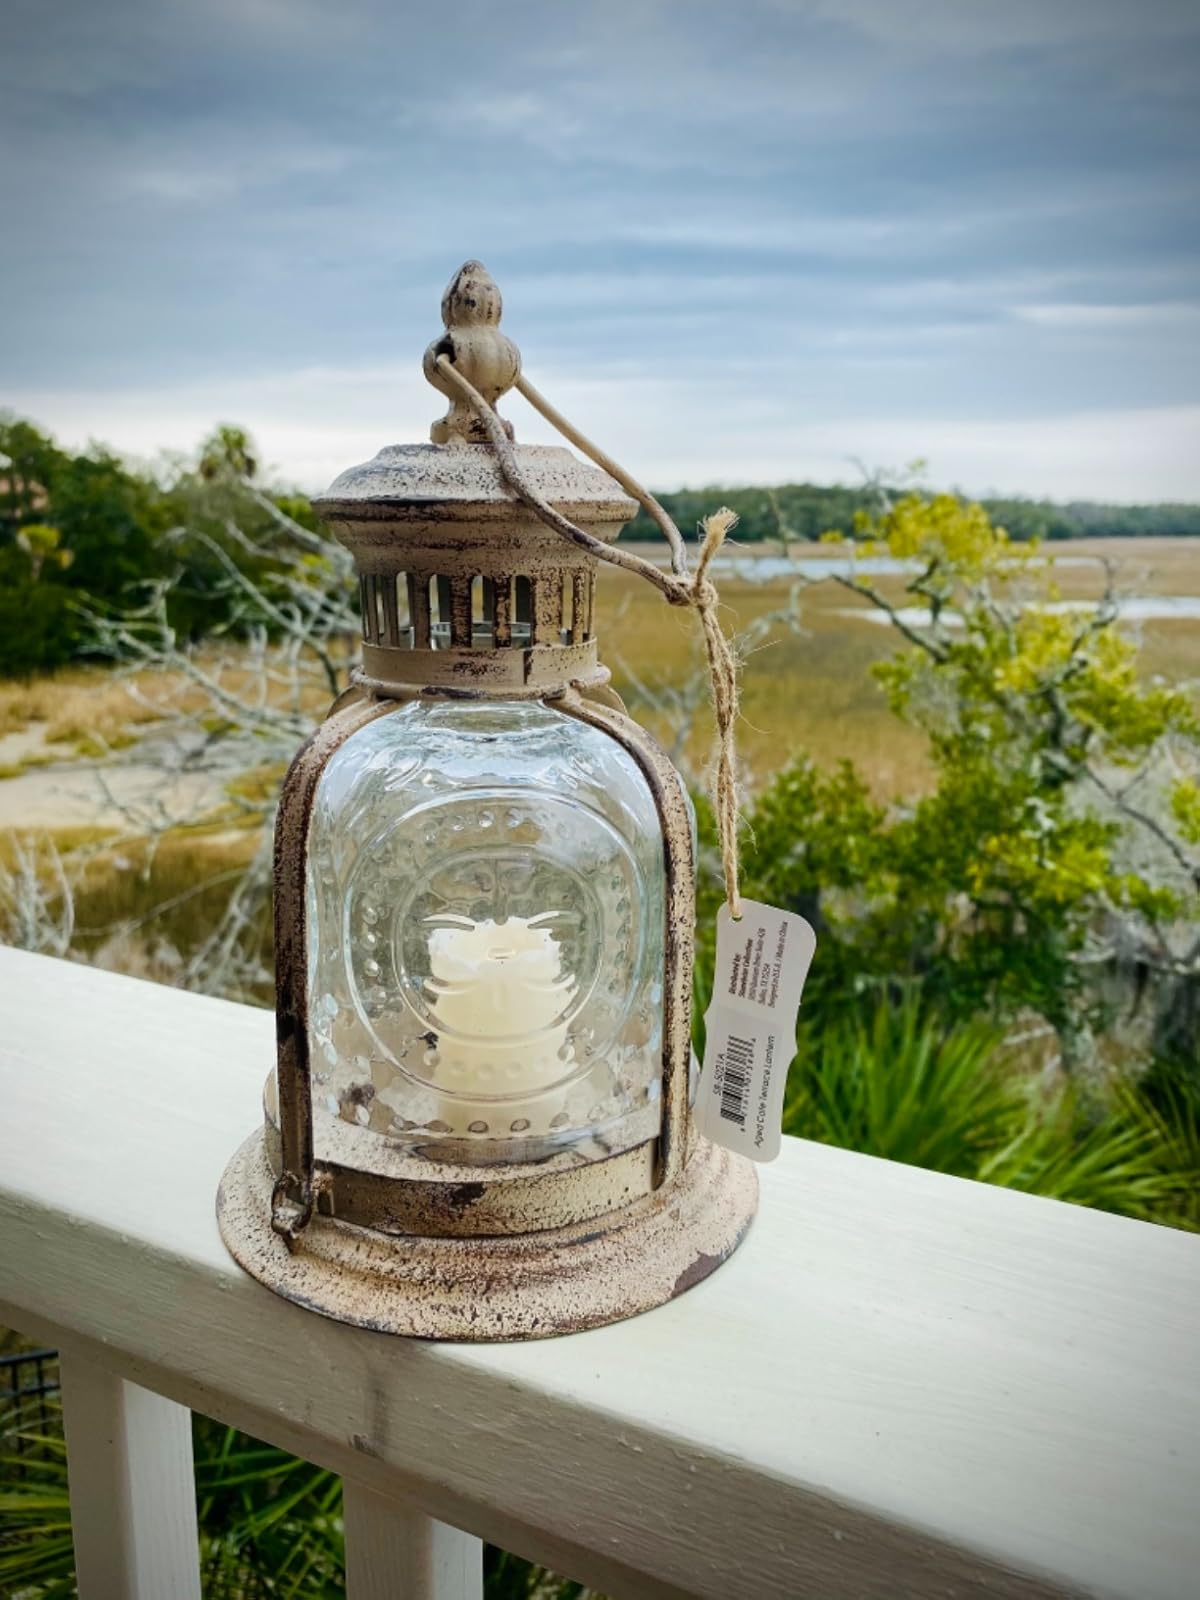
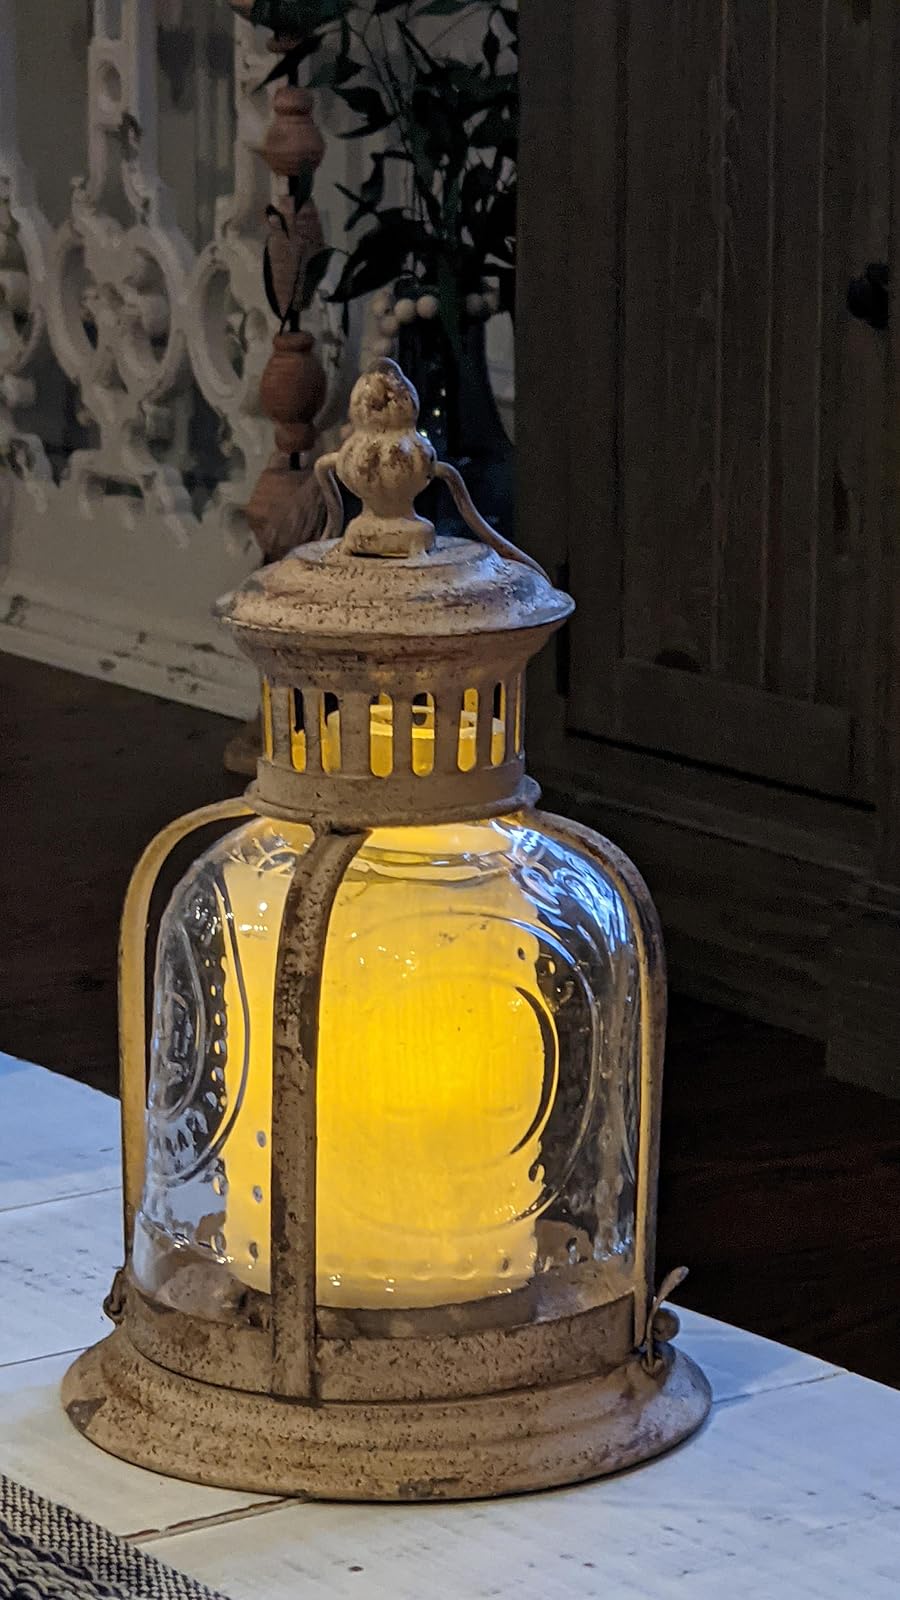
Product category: lantern
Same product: yes